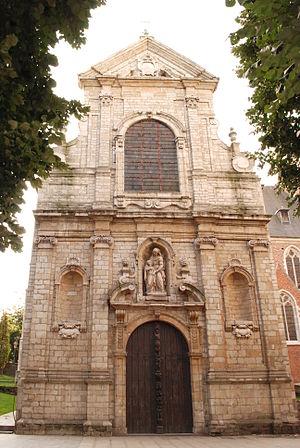
Belgique - Bruxelles - Chapelle Sainte-Anne de Bruxelles
La rue de la Montagne est une rue de Bruxelles, en Belgique, située dans le quartier de la Putterie, près de la Gare de Bruxelles-Central.
La chapelle Sainte-Anne est un ancien édifice religieux catholique de Bruxelles.